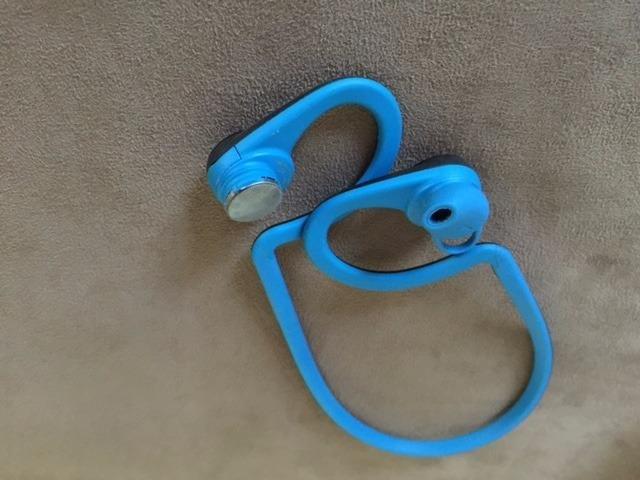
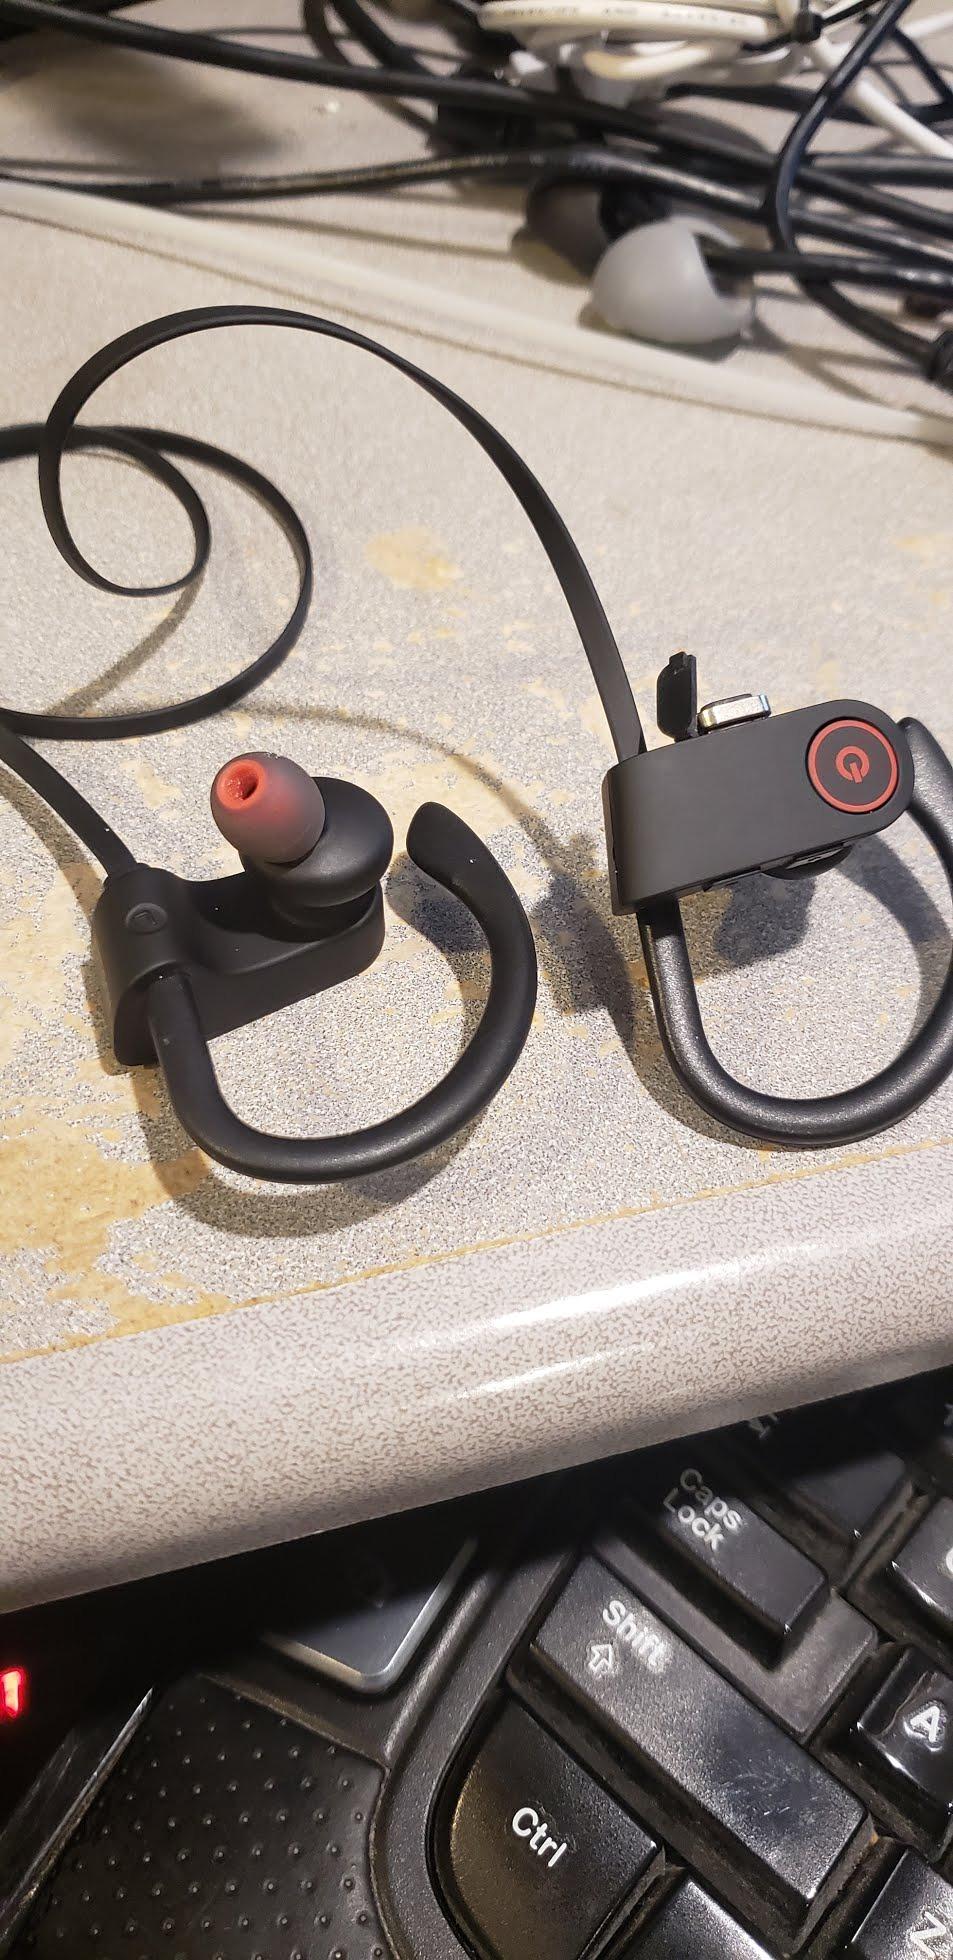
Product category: headphones
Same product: no